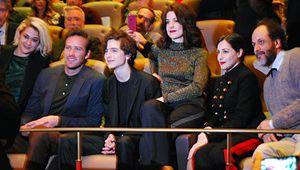
Timothée Hal Chalamet, né le 27 décembre 1995 à New York, est un acteur franco-américain.